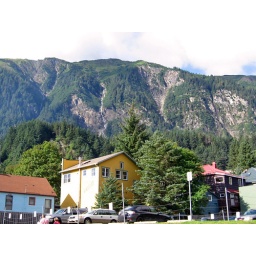
Juneau houses and mountains above